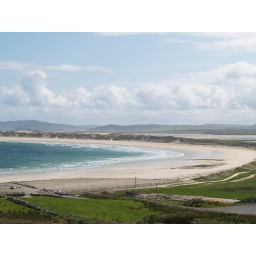
I love the sand on this beach - it is almost pink in colour.